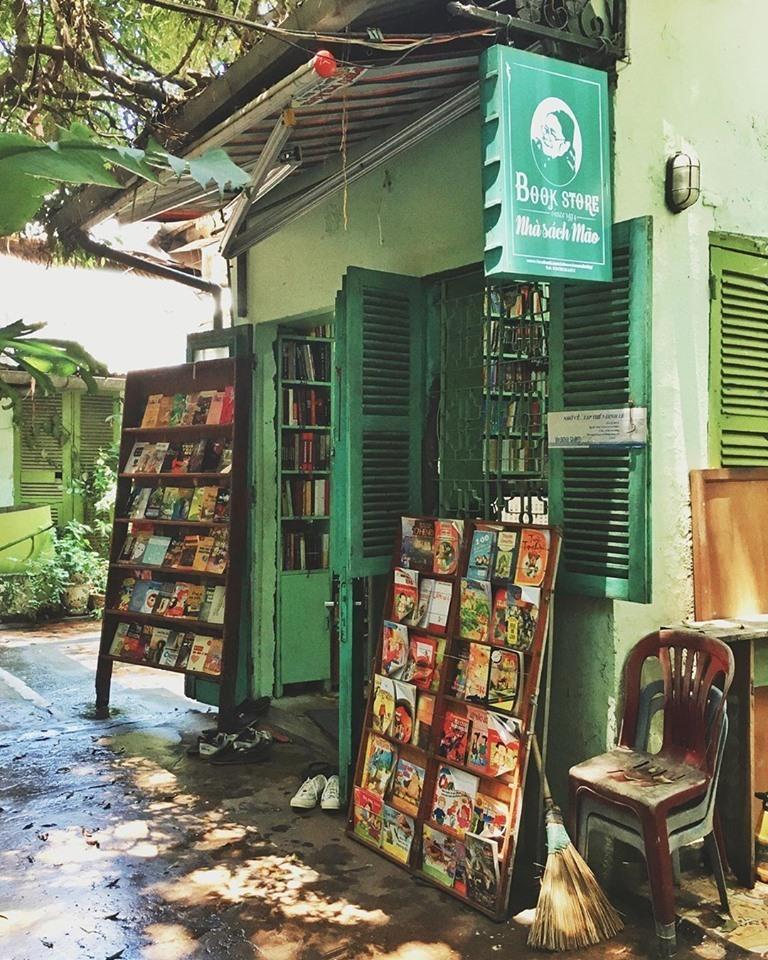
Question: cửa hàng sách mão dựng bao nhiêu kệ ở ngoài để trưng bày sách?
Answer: hai